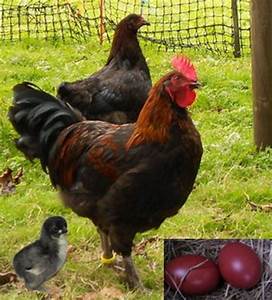
Label: chicken